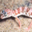
Label: lizard